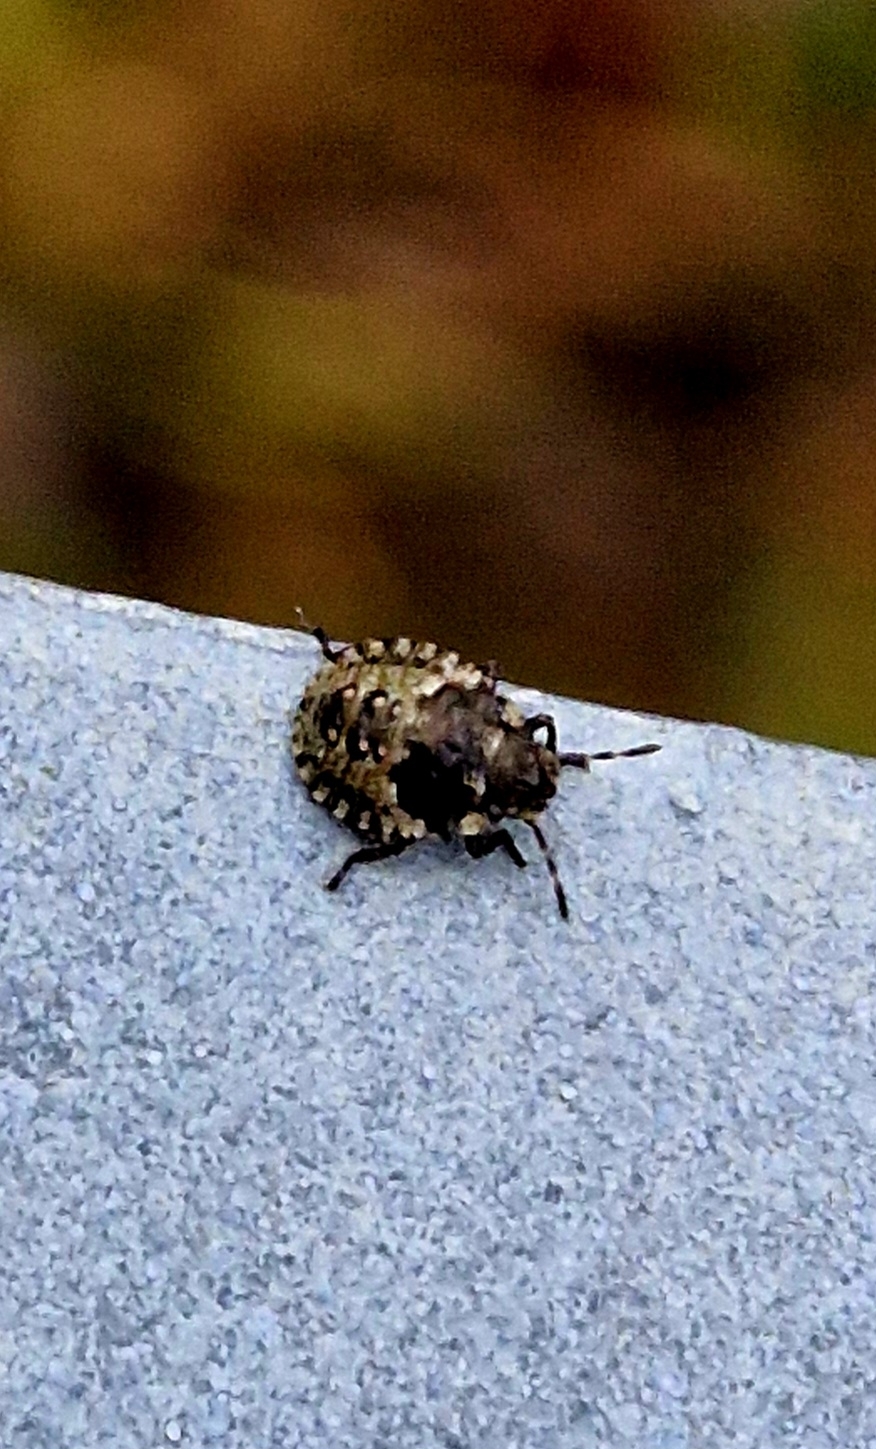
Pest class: stink_bug